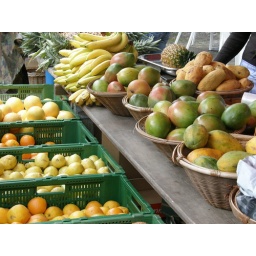
Tropical fruit at the street market in Bulle